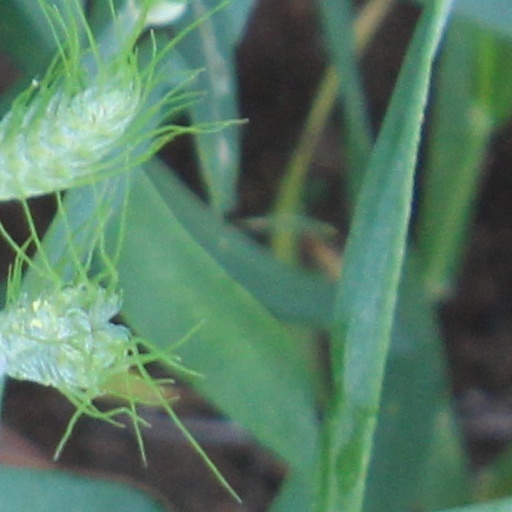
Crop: wheat